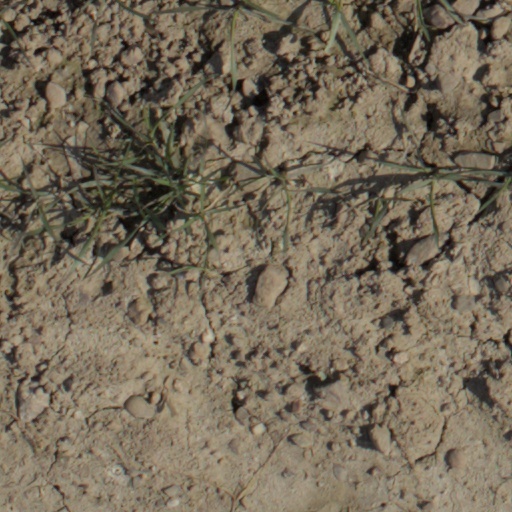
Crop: wheat